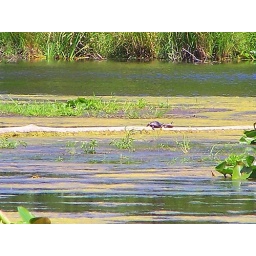
Two turtles on a log in the water at stoney creek.